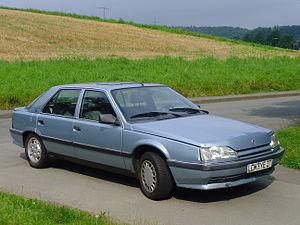
Renault est connu pour ses modèles populaires qui font partie des meilleures ventes en France et en Europe, comme les Juvaquatre, 4CV, Dauphine, R4, R5 et Clio.